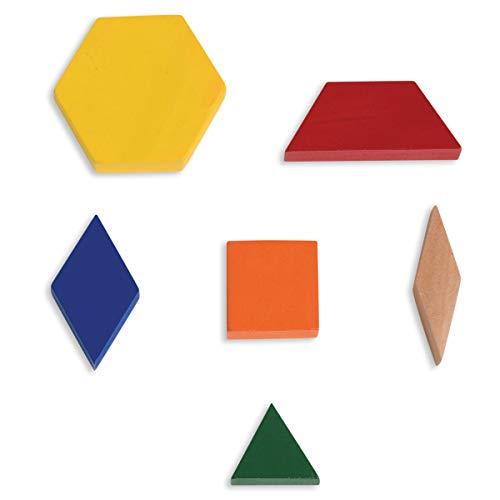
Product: Learning Advantage Wood Pattern Blocks
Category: Toys & Games | Learning & Education | Flash Cards
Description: Children will explore patterns, symmetry, linear, and area measurement with these blocks.
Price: $20.76
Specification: Product Dimensions:         6.5 x 6.5 x 8.5 inches ; 2 pounds    |Shipping Weight: 3 pounds (View shipping rates and policies)|ASIN: B003S8RLY4|Item model number: 7116|    #3775    in Preschool Learning Toys    |    #720    in Flash Cards